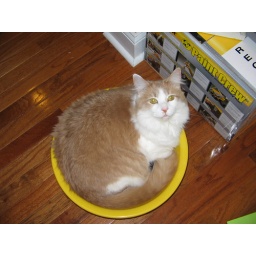
My cute little boy in a bowl...he is so darn adorable.